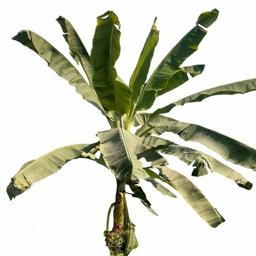
Label: MALBHOG LEAF